Javan green magpie

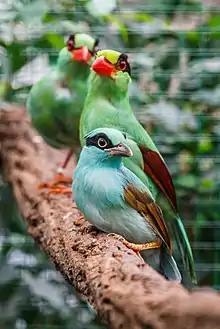
A pair and their dark-beaked young at Prague Zoo, a part of the EAZA breeding program

The Javan green magpie has a green crown and underparts, with a black "mask" marking around the eyes, russet wings, and white tertiary feathers. It has bright red beaks and eyerings; its legs are equally bright, ranging from red to orange. The eyes are dark brown, and it has a short, bluntly graduated tail.